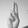
ASL letter: U